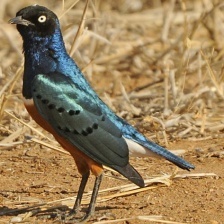
Species: SUPERB STARLING
Scientific name: LAMPROTORNIS SUPERBUS